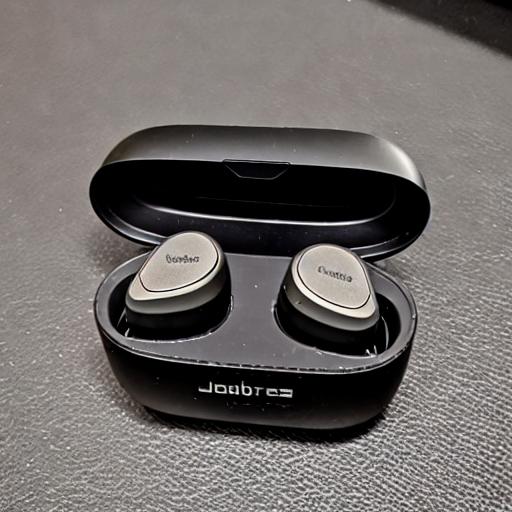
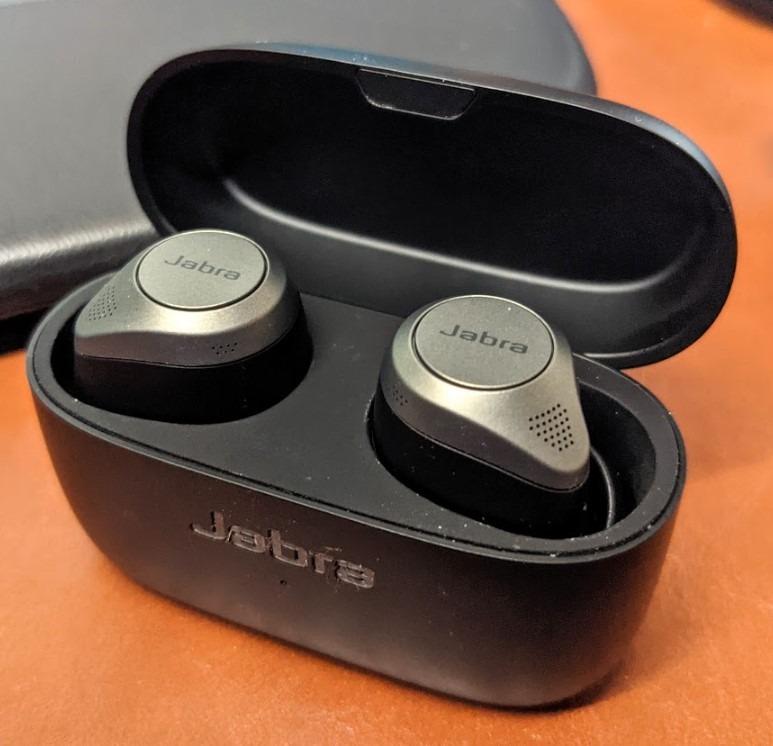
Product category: earbuds
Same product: no